Munambam

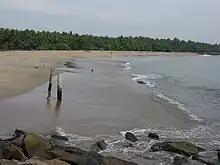
Munambam beach

Munambam is a suburb of Kochi, India at the north end of Vypeen Island, surrounded by the Arabian Sea on the west, Periyar river on the east, and a mouth of the sea on the north. The main occupation of its inhabitants is fishing.